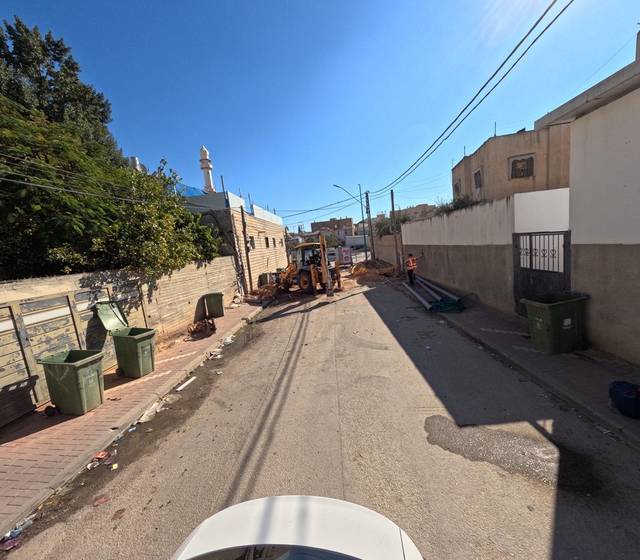
Region: Israel
Coordinates: 31.39, 34.766